Antanosy people

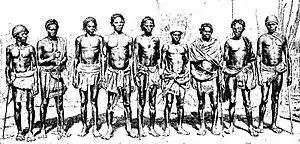
Antanosy warriors, circa 1908

The ancestors of today's Antanosy migrated from the north about 150–200 years ago. According to MAEP (2003), they are divided into three groups in the region: